Adam Kisiel

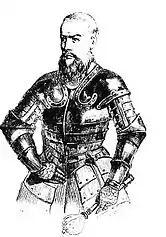

Adam Kisiel according to the older historiography was born around 1580. After Tadeusz Jan Lubomirski in 1905 published his work "Adam Kisiel wojewoda kijowski", where is contained information that on the grave inscription of Adam Kisiel is mentioned that he died as 53 years old, historians stated that he was born in 1600.